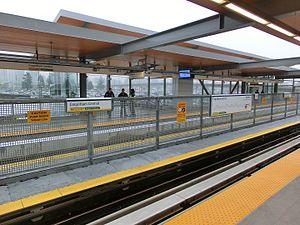
La gare centrale de Coquitlam est une gare du district régional du Grand Vancouver desservie par les systèmes SkyTrain et West Coast Express. Elle est située sur au nord des voies à Coquitlam, en Colombie-Britannique.